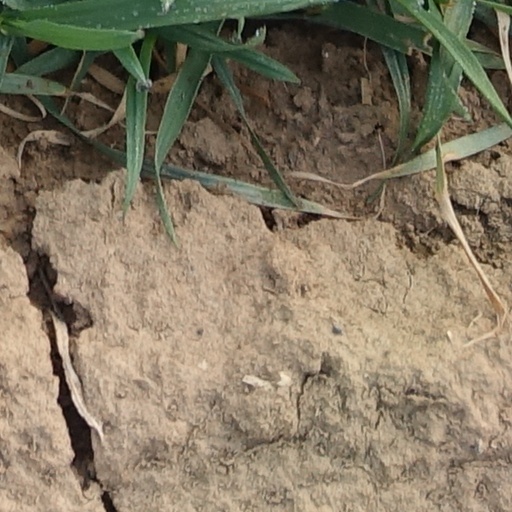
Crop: wheat